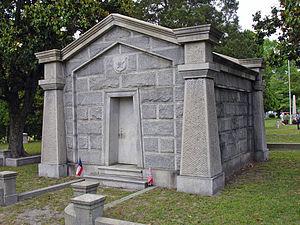
William Mahone est un ingénieur civil, un cadre ferroviaire, un soldat et un politicien américain.